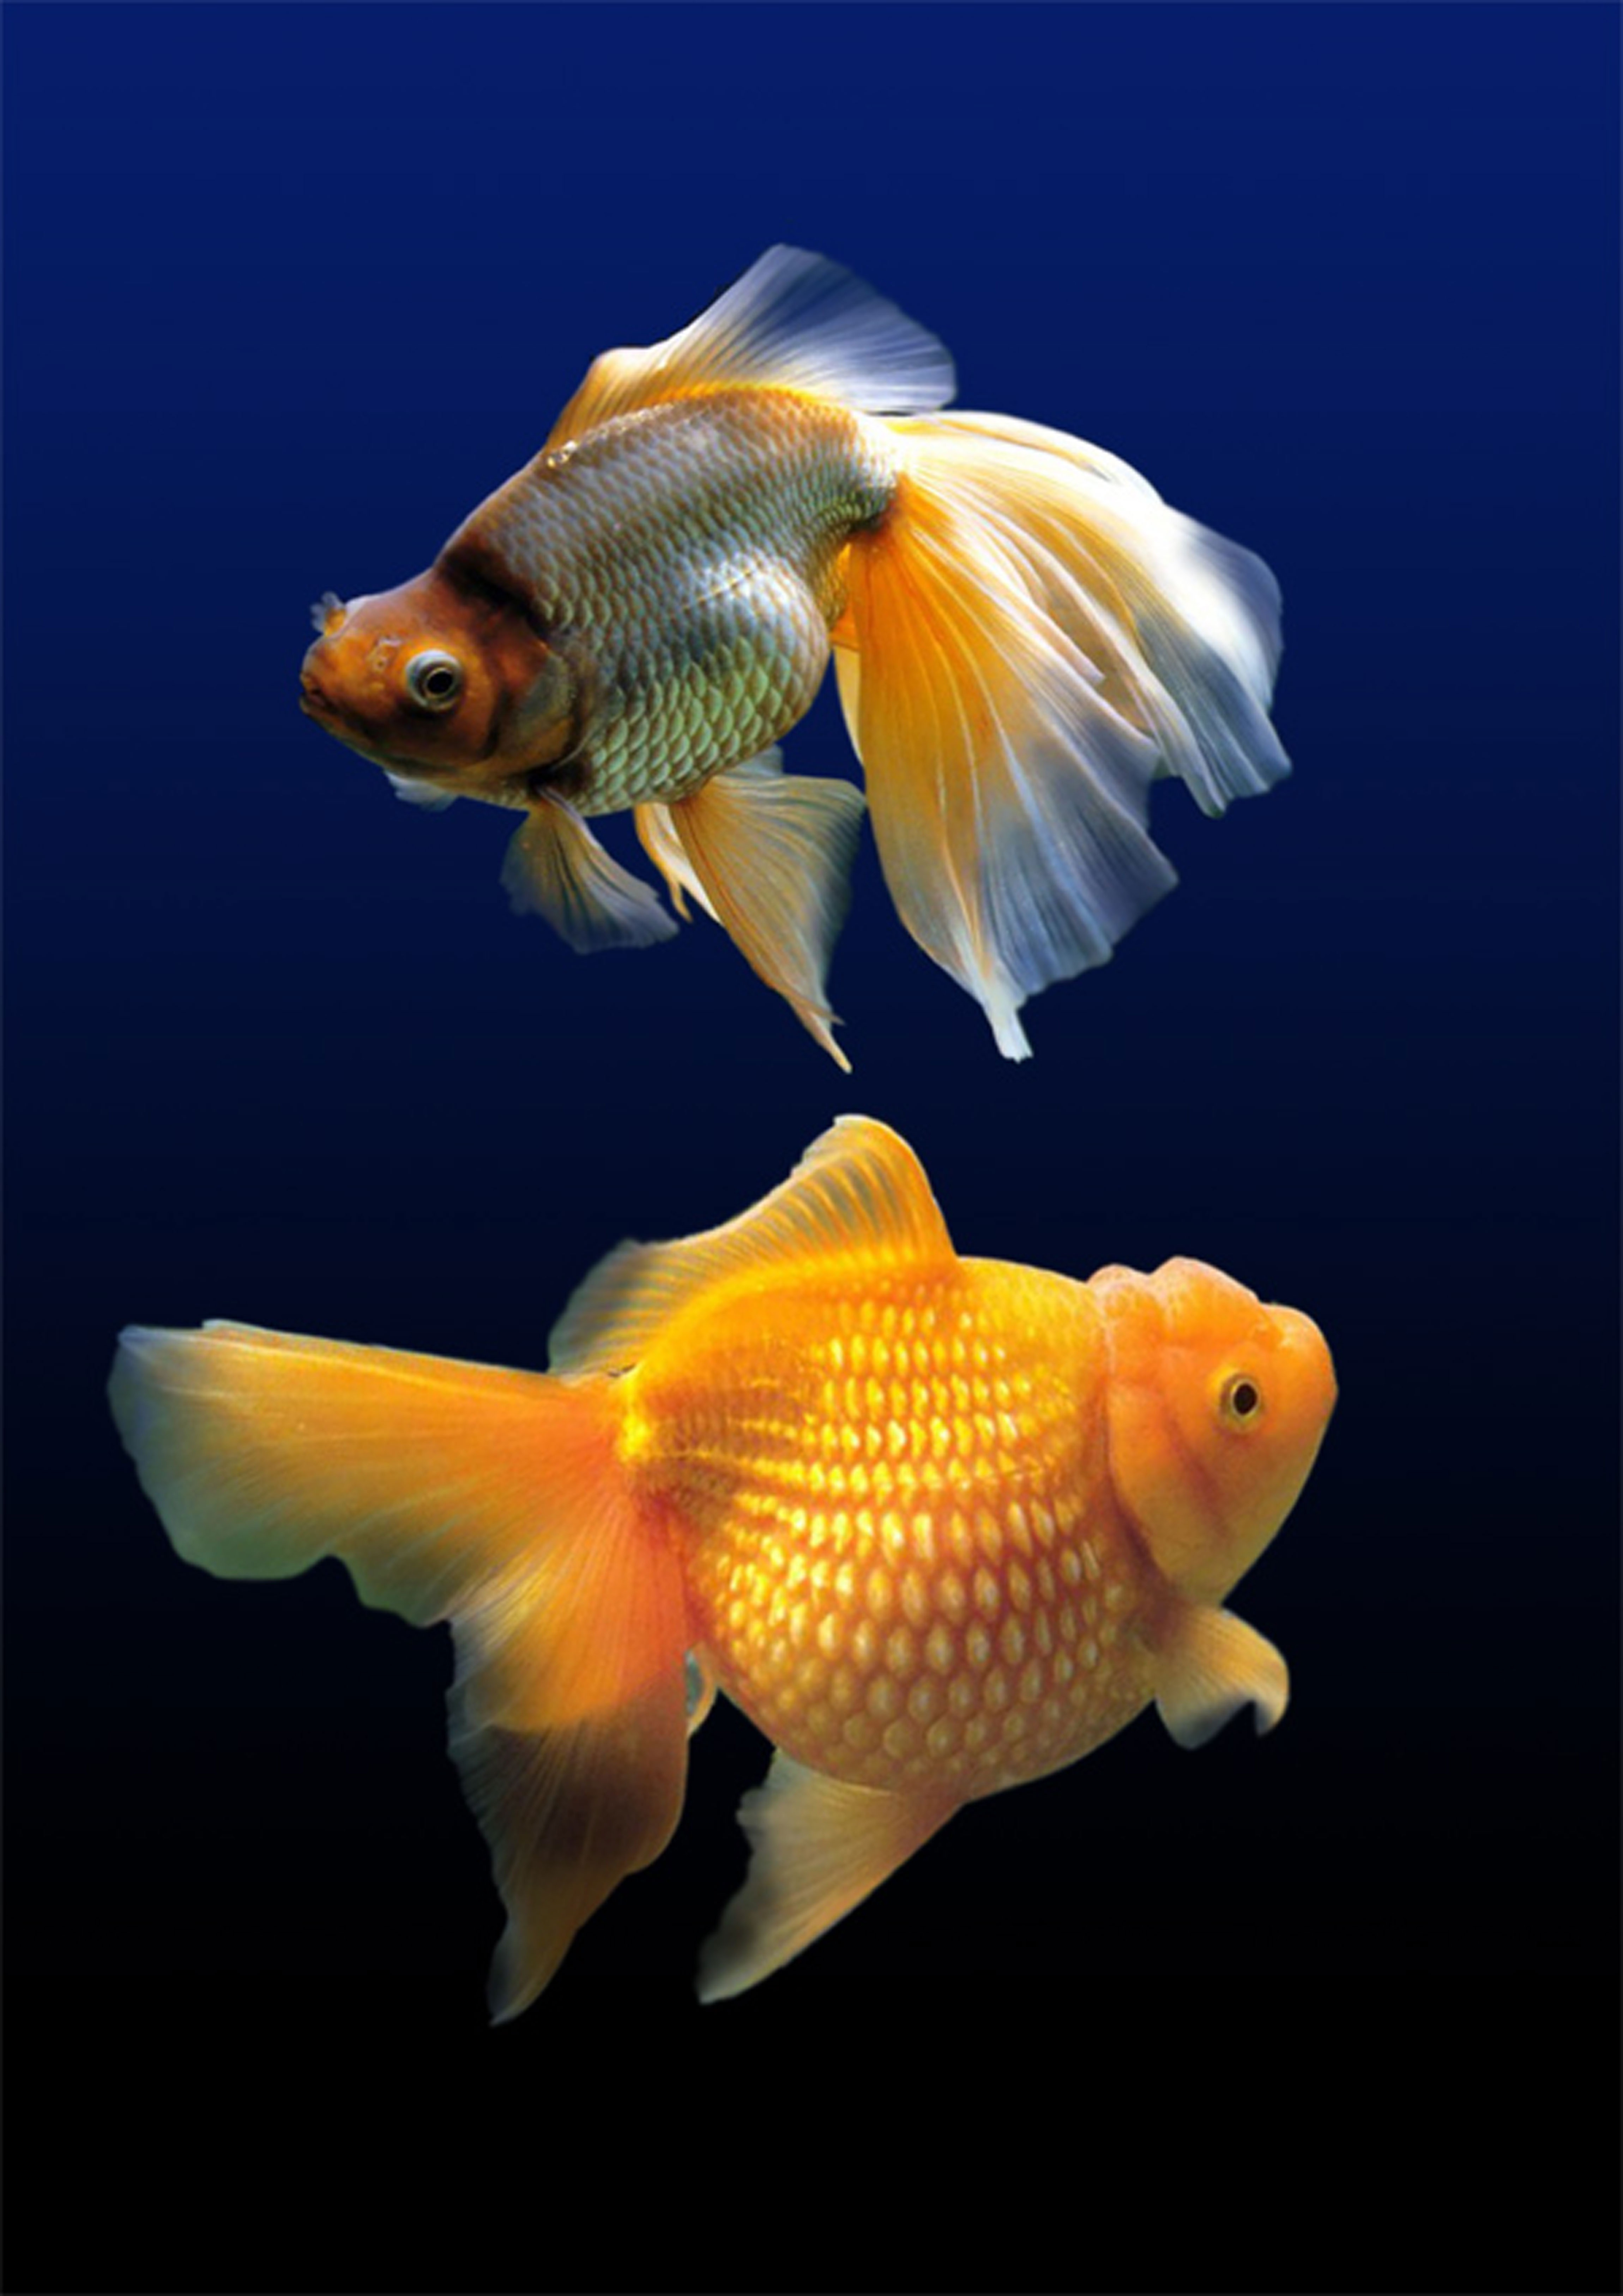
water, yellow, fish, aquarium, vertebrate, goldfish, marine biology, pomacentridae